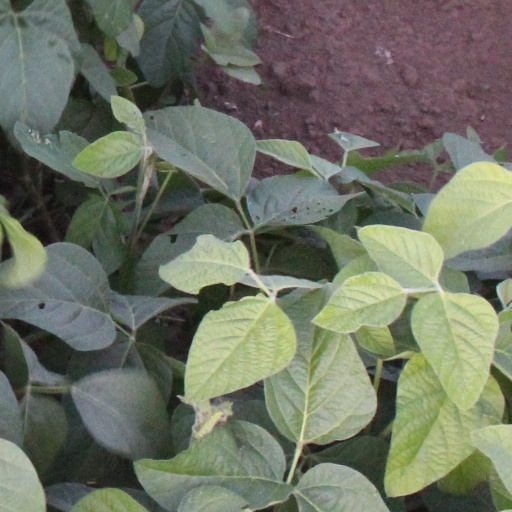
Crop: soybean